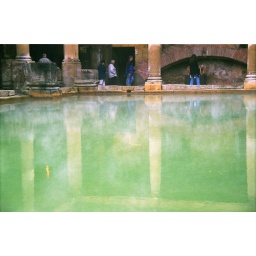
It was a tad chilly, low 50's. You can make out the cloud of water vapor above the water.